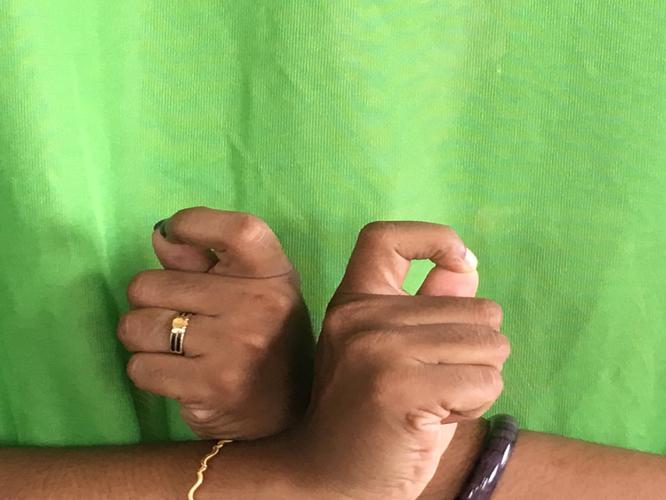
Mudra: Berunda
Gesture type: double_hand